Jörg Demus

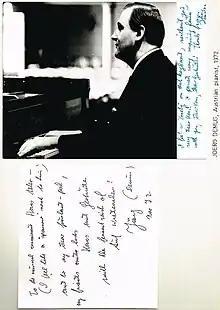
Demus in 1972, dedicated photo from a South Africa tour

Jörg Wolfgang Demus (2 December 1928 – 16 April 2019) was an Austrian classical pianist who appeared internationally and made many recordings. He was also a composer and a lecturer at music academies. In composition and playing, he focused on chamber music and "lieder". He played with singers such as Elisabeth Schwarzkopf and Dietrich Fischer-Dieskau, as a piano duo with Paul Badura-Skoda, and with string players such as Josef Suk and Antonio Janigro. Demus was instrumental in bringing the historic fortepiano to concert podiums. He was a member of the Legion of Honour, among many awards. He is regarded as one of the leading Austrian pianists of the immediate post-World War II era.